Panduranga (Champa)

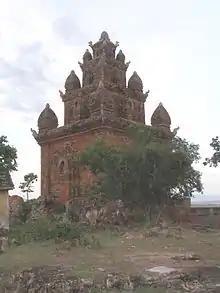
Temple of King Po Rome (r. 1627–1651)

During the sixteenth century, as Dai Viet fragmented in the north, Panduranga Champa again prospered from the rise of international trade. Throughout the seventeenth century, Cham merchants traded actively in Siam, Manila, Macao, Malacca, Johor, Pahang, Patani, and Makassar. A Spanish record reported that "many Muslims live in Champa, whose Hindu king wanted Islam to be spoken and taught, resulting in many mosques existing along with Hindu temples.